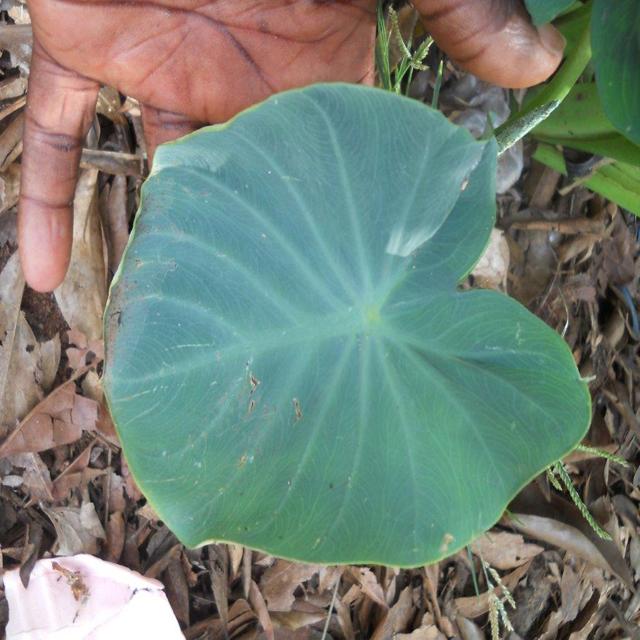
Label: Early_Blight